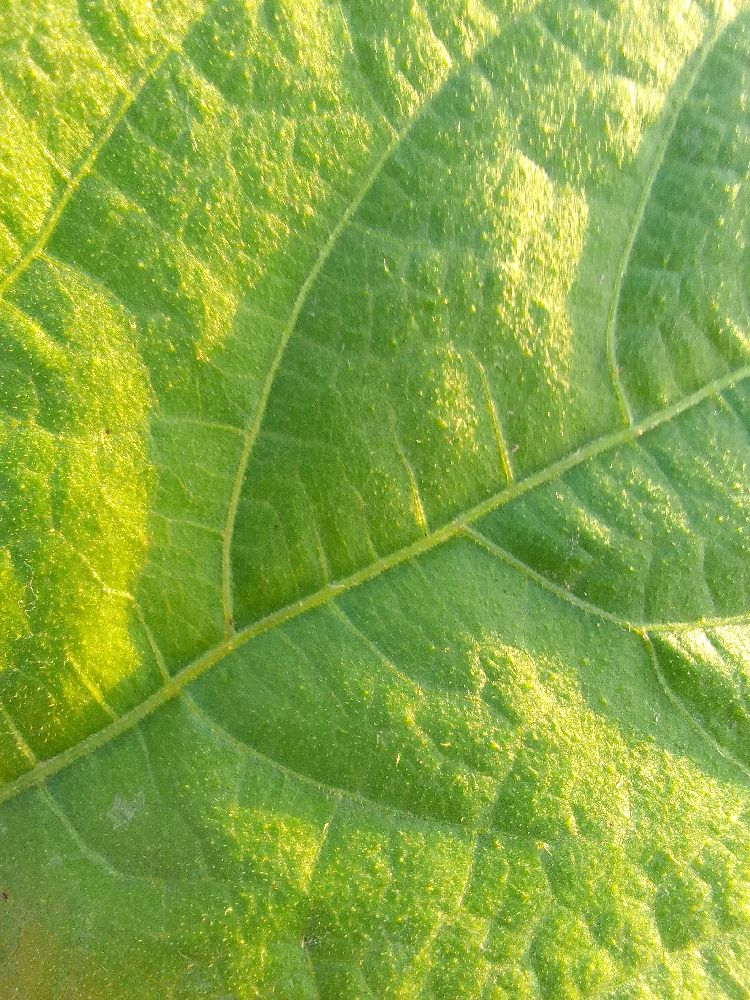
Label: healthy